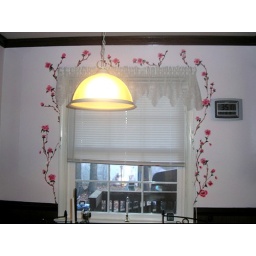
roses around window